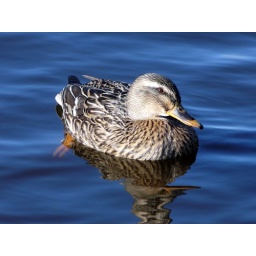
One of the ducks swimming in the lake at the bottom of our garden on a bright sunny March day.